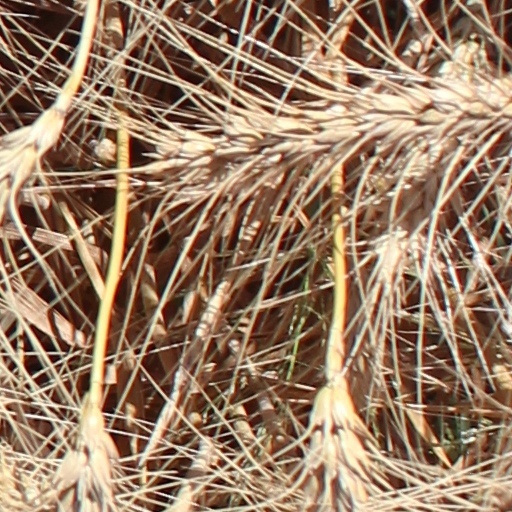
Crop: wheat